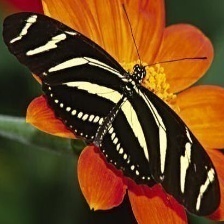
Species: ZEBRA LONG WING